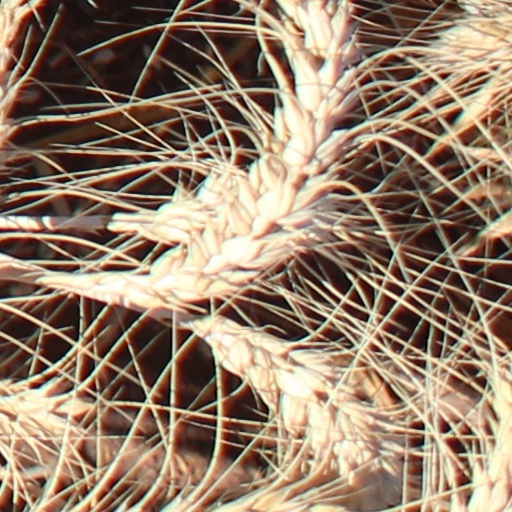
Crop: wheat